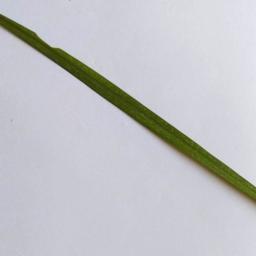
Label: Rice___Healthy